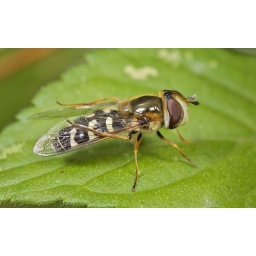
One of my favourite hovers, having a well earned rest and clean up.Found in a boggy field on water mint.~10mm